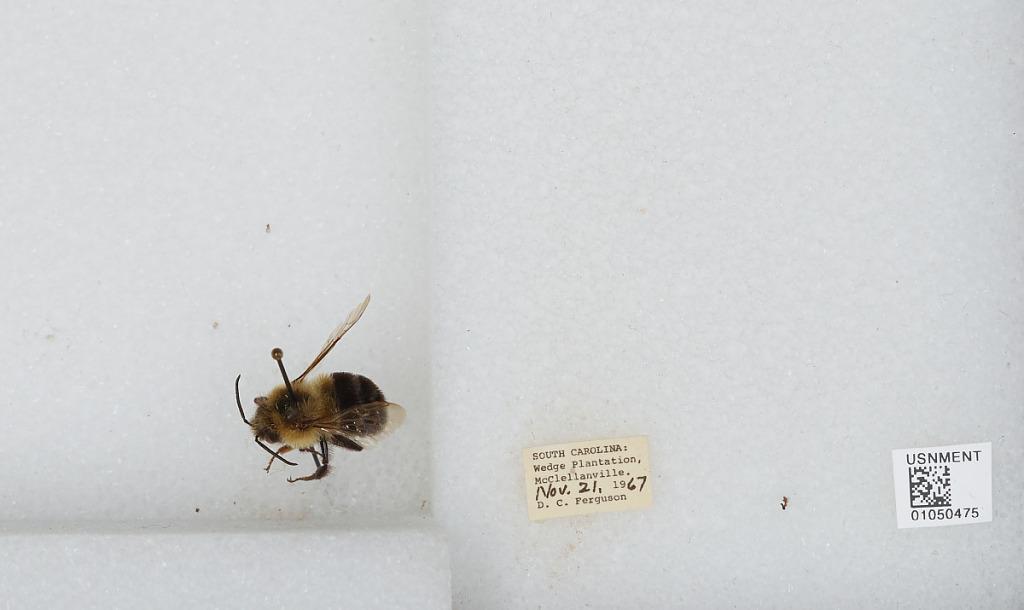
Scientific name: Bombus sp.
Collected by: D. Ferguson
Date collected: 1967-11-21
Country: United States
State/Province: South Carolina
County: Charleston
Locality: Wedge Plantation, McClellanville
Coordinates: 33.1714, -79.3992